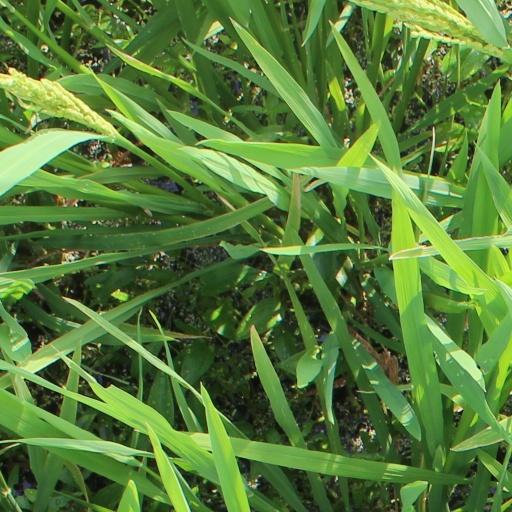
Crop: rice